Cuisine and specialties of Nord-Pas-de-Calais

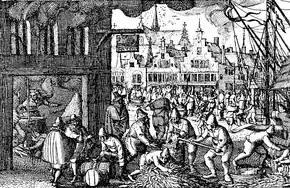
A method for preserving herring in barrels dating from the 14th century in the Netherlands is attributed to Willem Beukelszoon.

The region was already known for its agriculture when it was part of Gallia Belgica. Pliny cites the great variety of vegetables grown: onions, cabbages, and broad beans, as well as different varieties of apple trees. Vast expanses of einkorn wheat and barley were used to make bread, as well as cervoise. Sea salt works along the coast produced this product used to preserve meat and fish: Menapii ham, salted or smoked, was renowned and imported as far away as Rome.